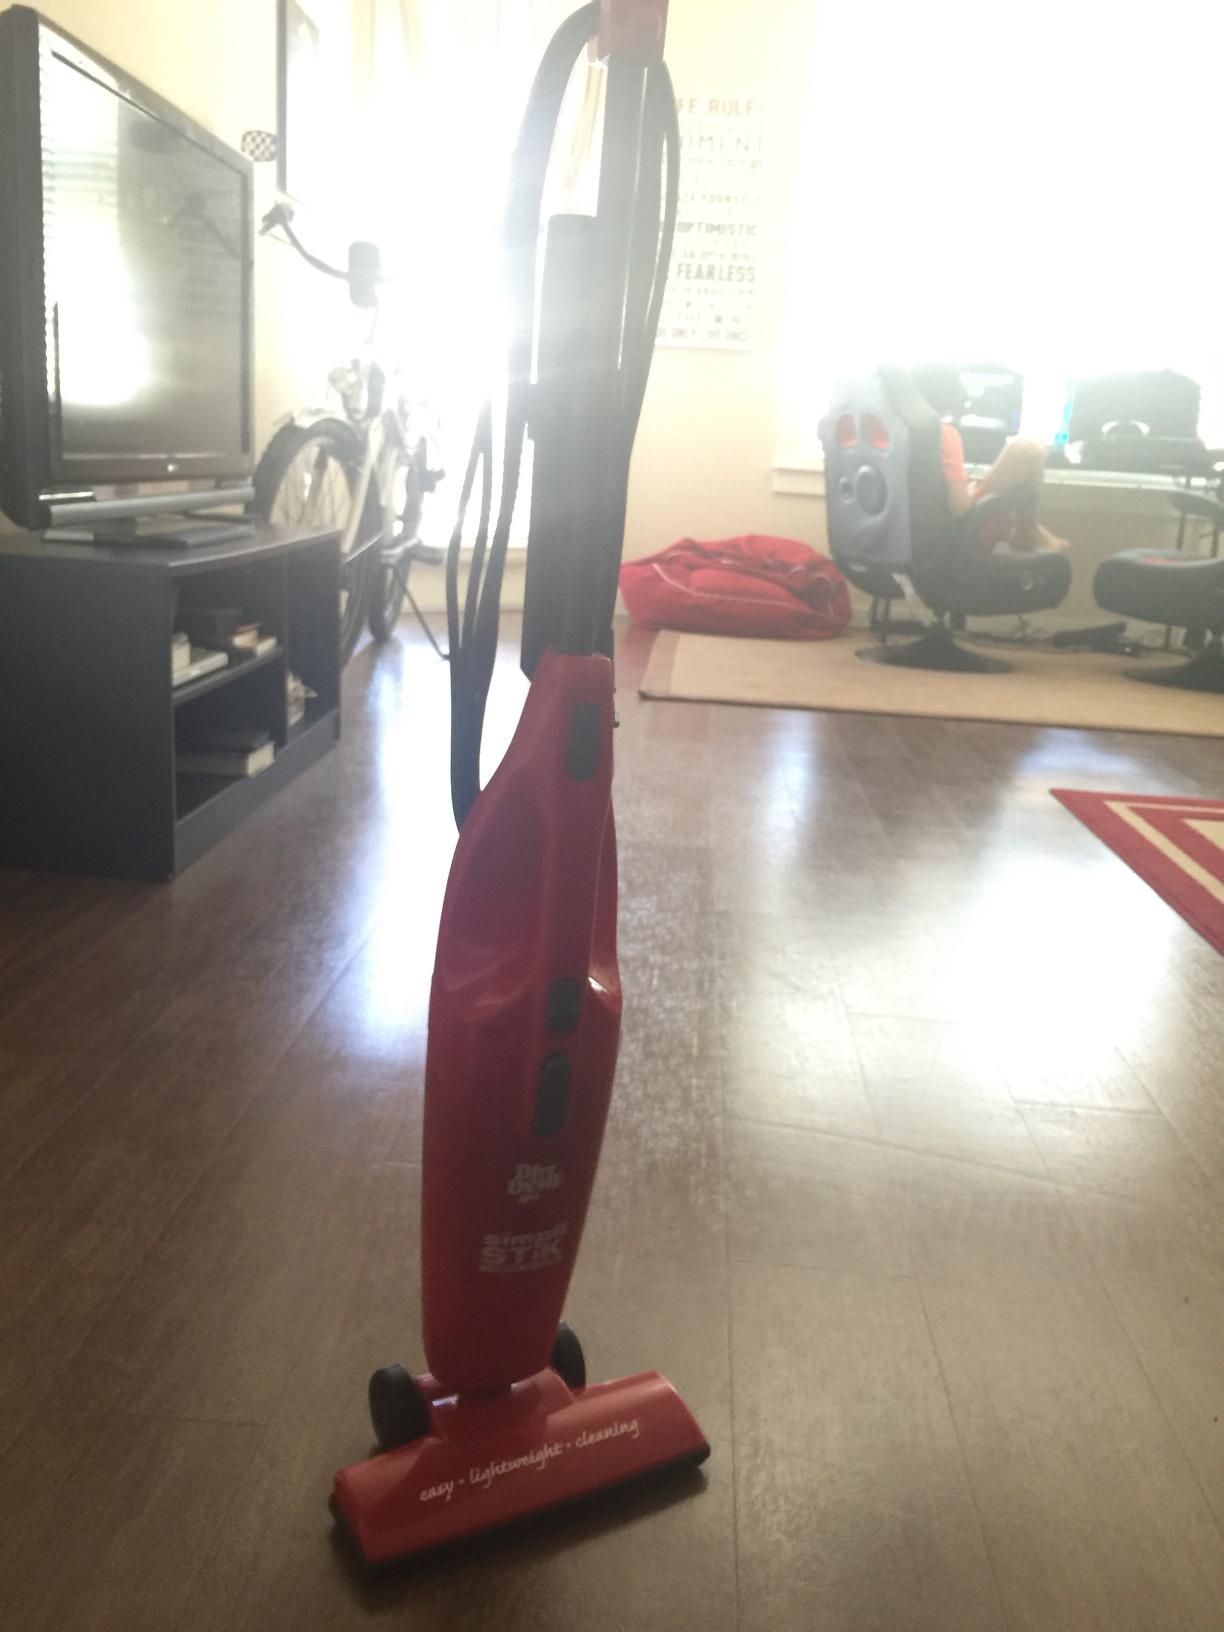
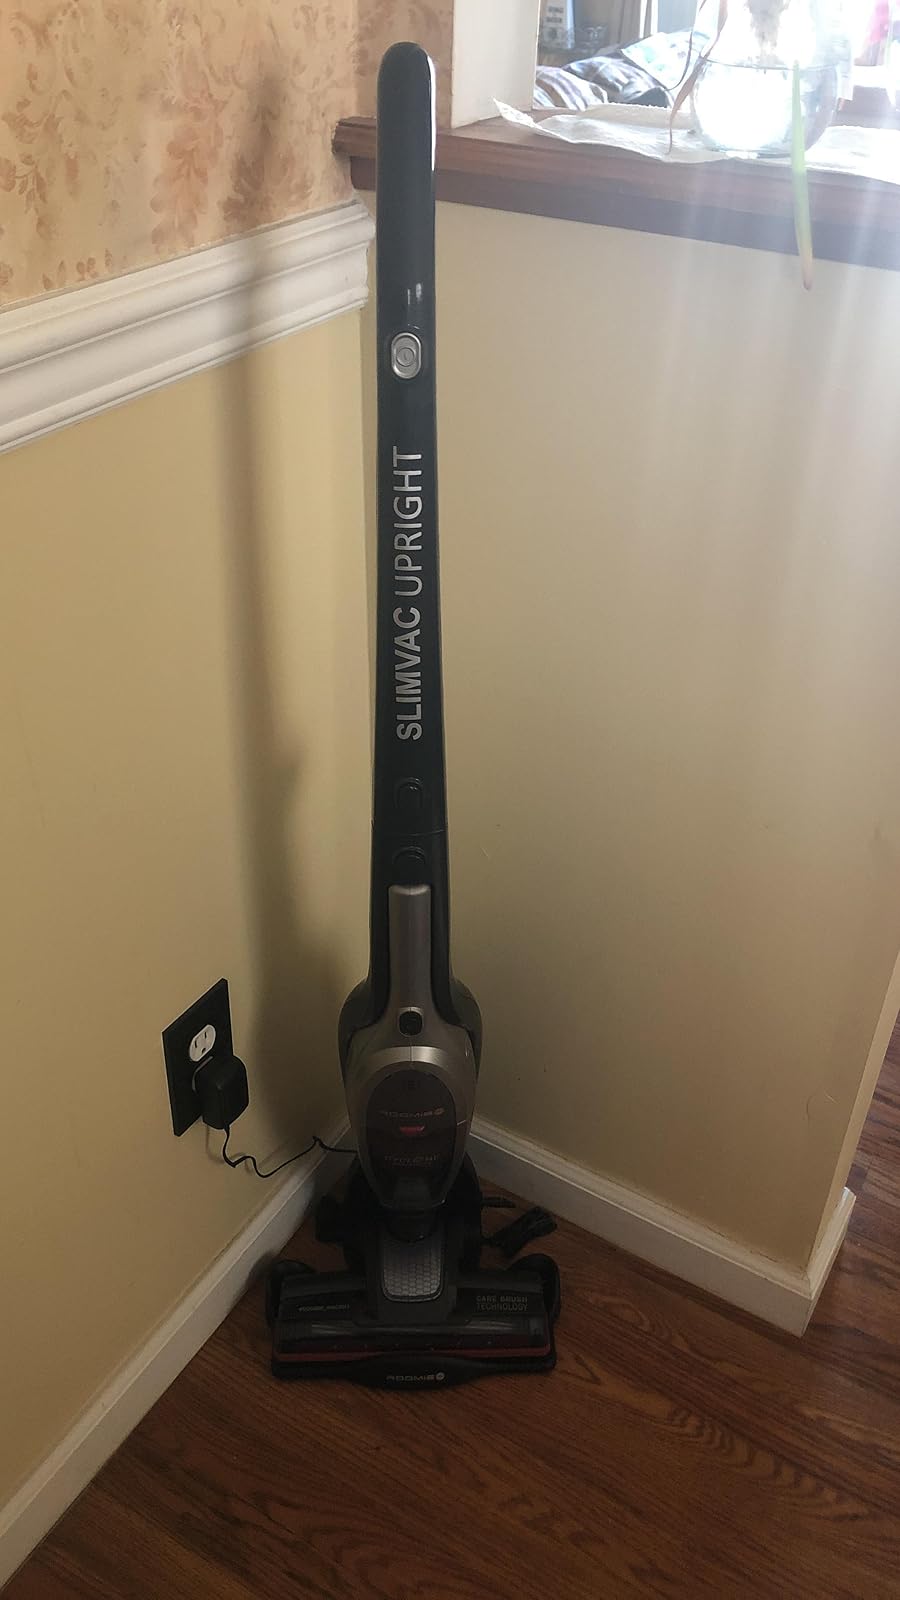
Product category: items_vacuum
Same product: no